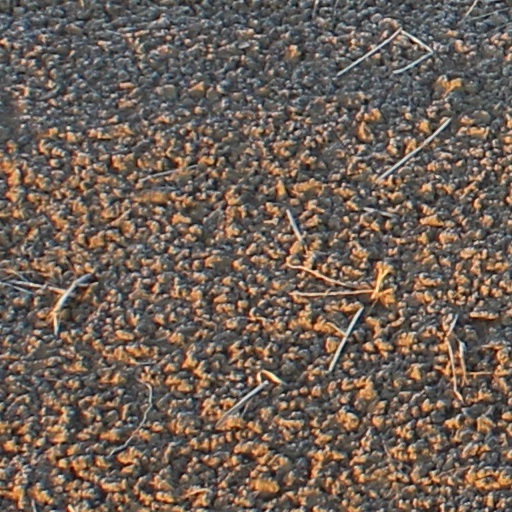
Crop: wheat